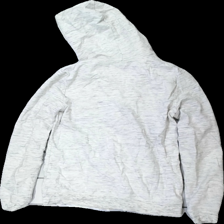
View: back
Type: Hoodie
Category: Children
Brand: Lindex
Colors: Grey, Pink
Material: 100% cotton
Pattern: Other
Cut: Regular
Size: 158
Season: All
Damage location: bottom center
Damage 2 location: middle center
Price range: 50-100
Recommended usage: Reuse
Description: grå hoodie med dragkedja och text fram